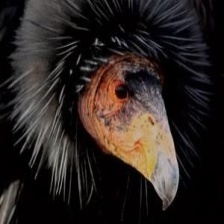
Species: CALIFORNIA CONDOR
Scientific name: GYMNOGYPS CALIFORNIANUS
ImageNet parent category: vulture